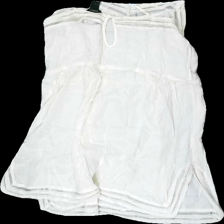
View: back
Type: Top
Category: Ladies
Brand: Lindex
Colors: White
Material: 100% viscose
Pattern: Lace
Cut: Regular, Loose
Size: 42
Season: All
Holes: Major
Damage: torn lace
Damage location: top center
Price range: <50
Recommended usage: Export